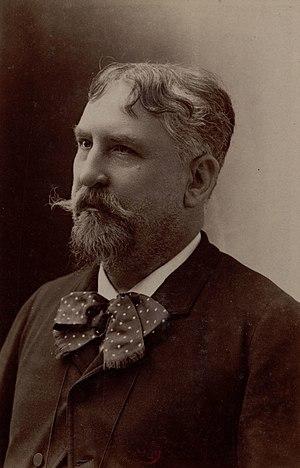
Charles de Courcy, photographie (atelier Nadar) de 1910.
Charles Henry Charlot de Courcy né à Passy le 22 août 1834 et mort à Meaux le 12 décembre 1917, est un auteur dramatique et un journaliste français.